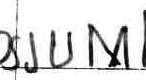
Label: jump